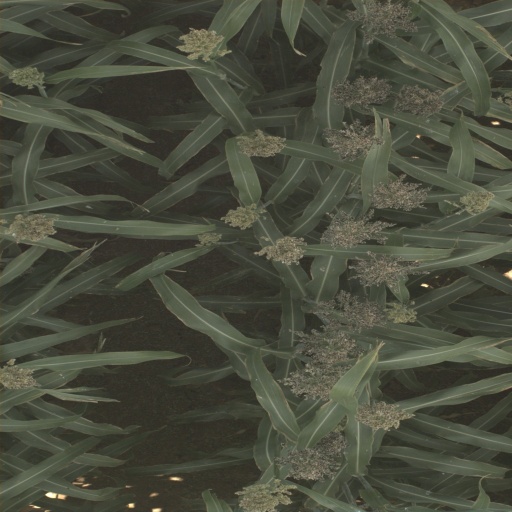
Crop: sorghum